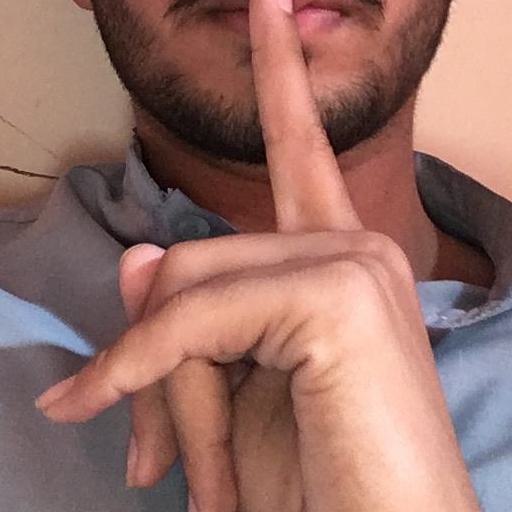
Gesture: mute